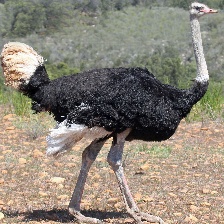
Species: OSTRICH
Scientific name: STRUTHIO CAMELUS